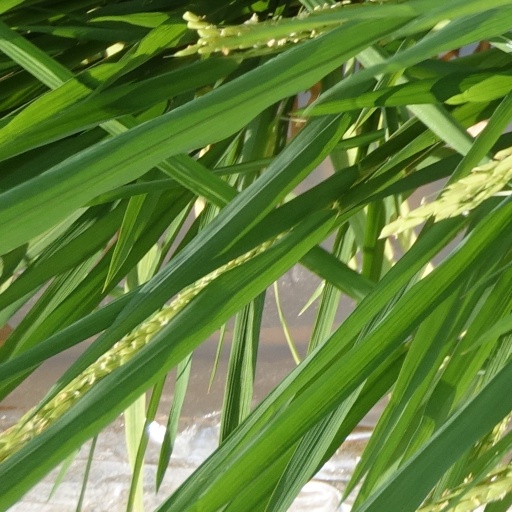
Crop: rice